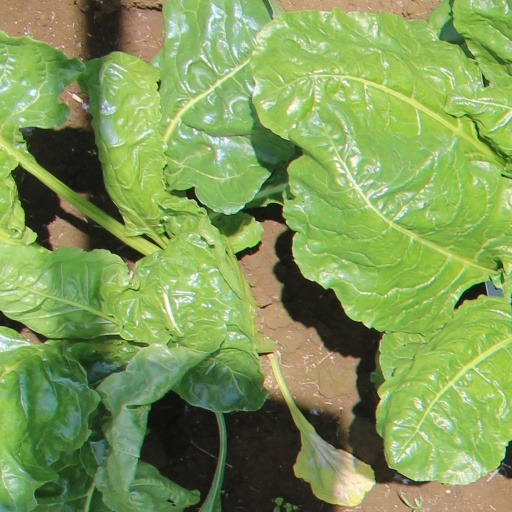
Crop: sugar beet